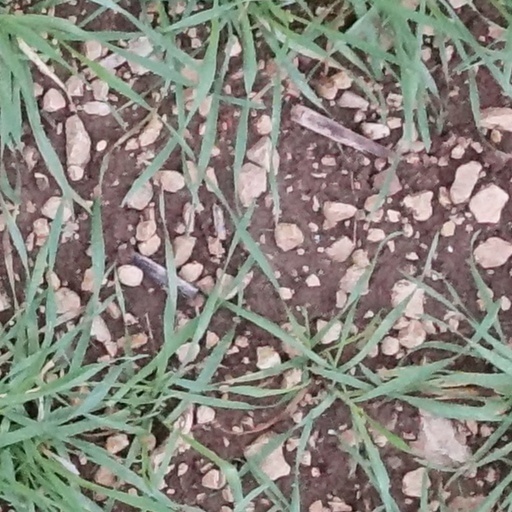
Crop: wheat